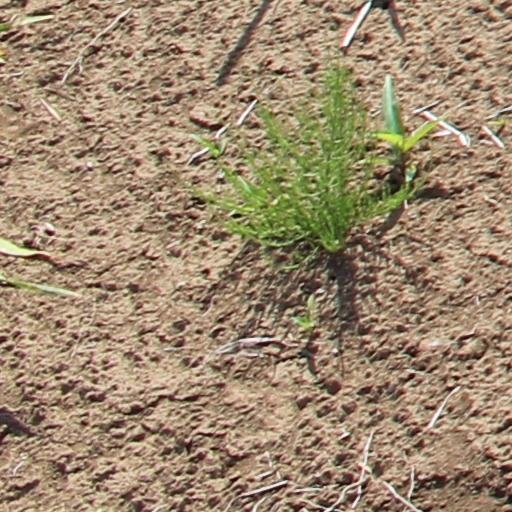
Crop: wheat